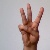
The image shows a hand gesture representing the letter 'W' in Indian Sign Language.